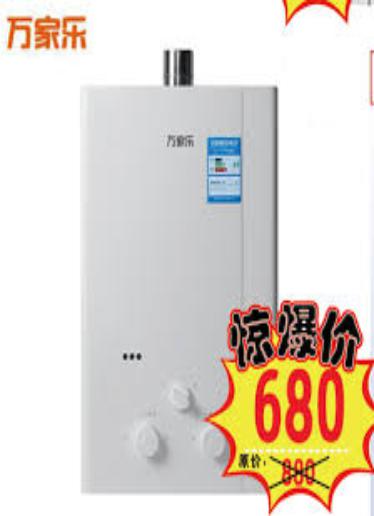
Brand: macro
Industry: Necessities